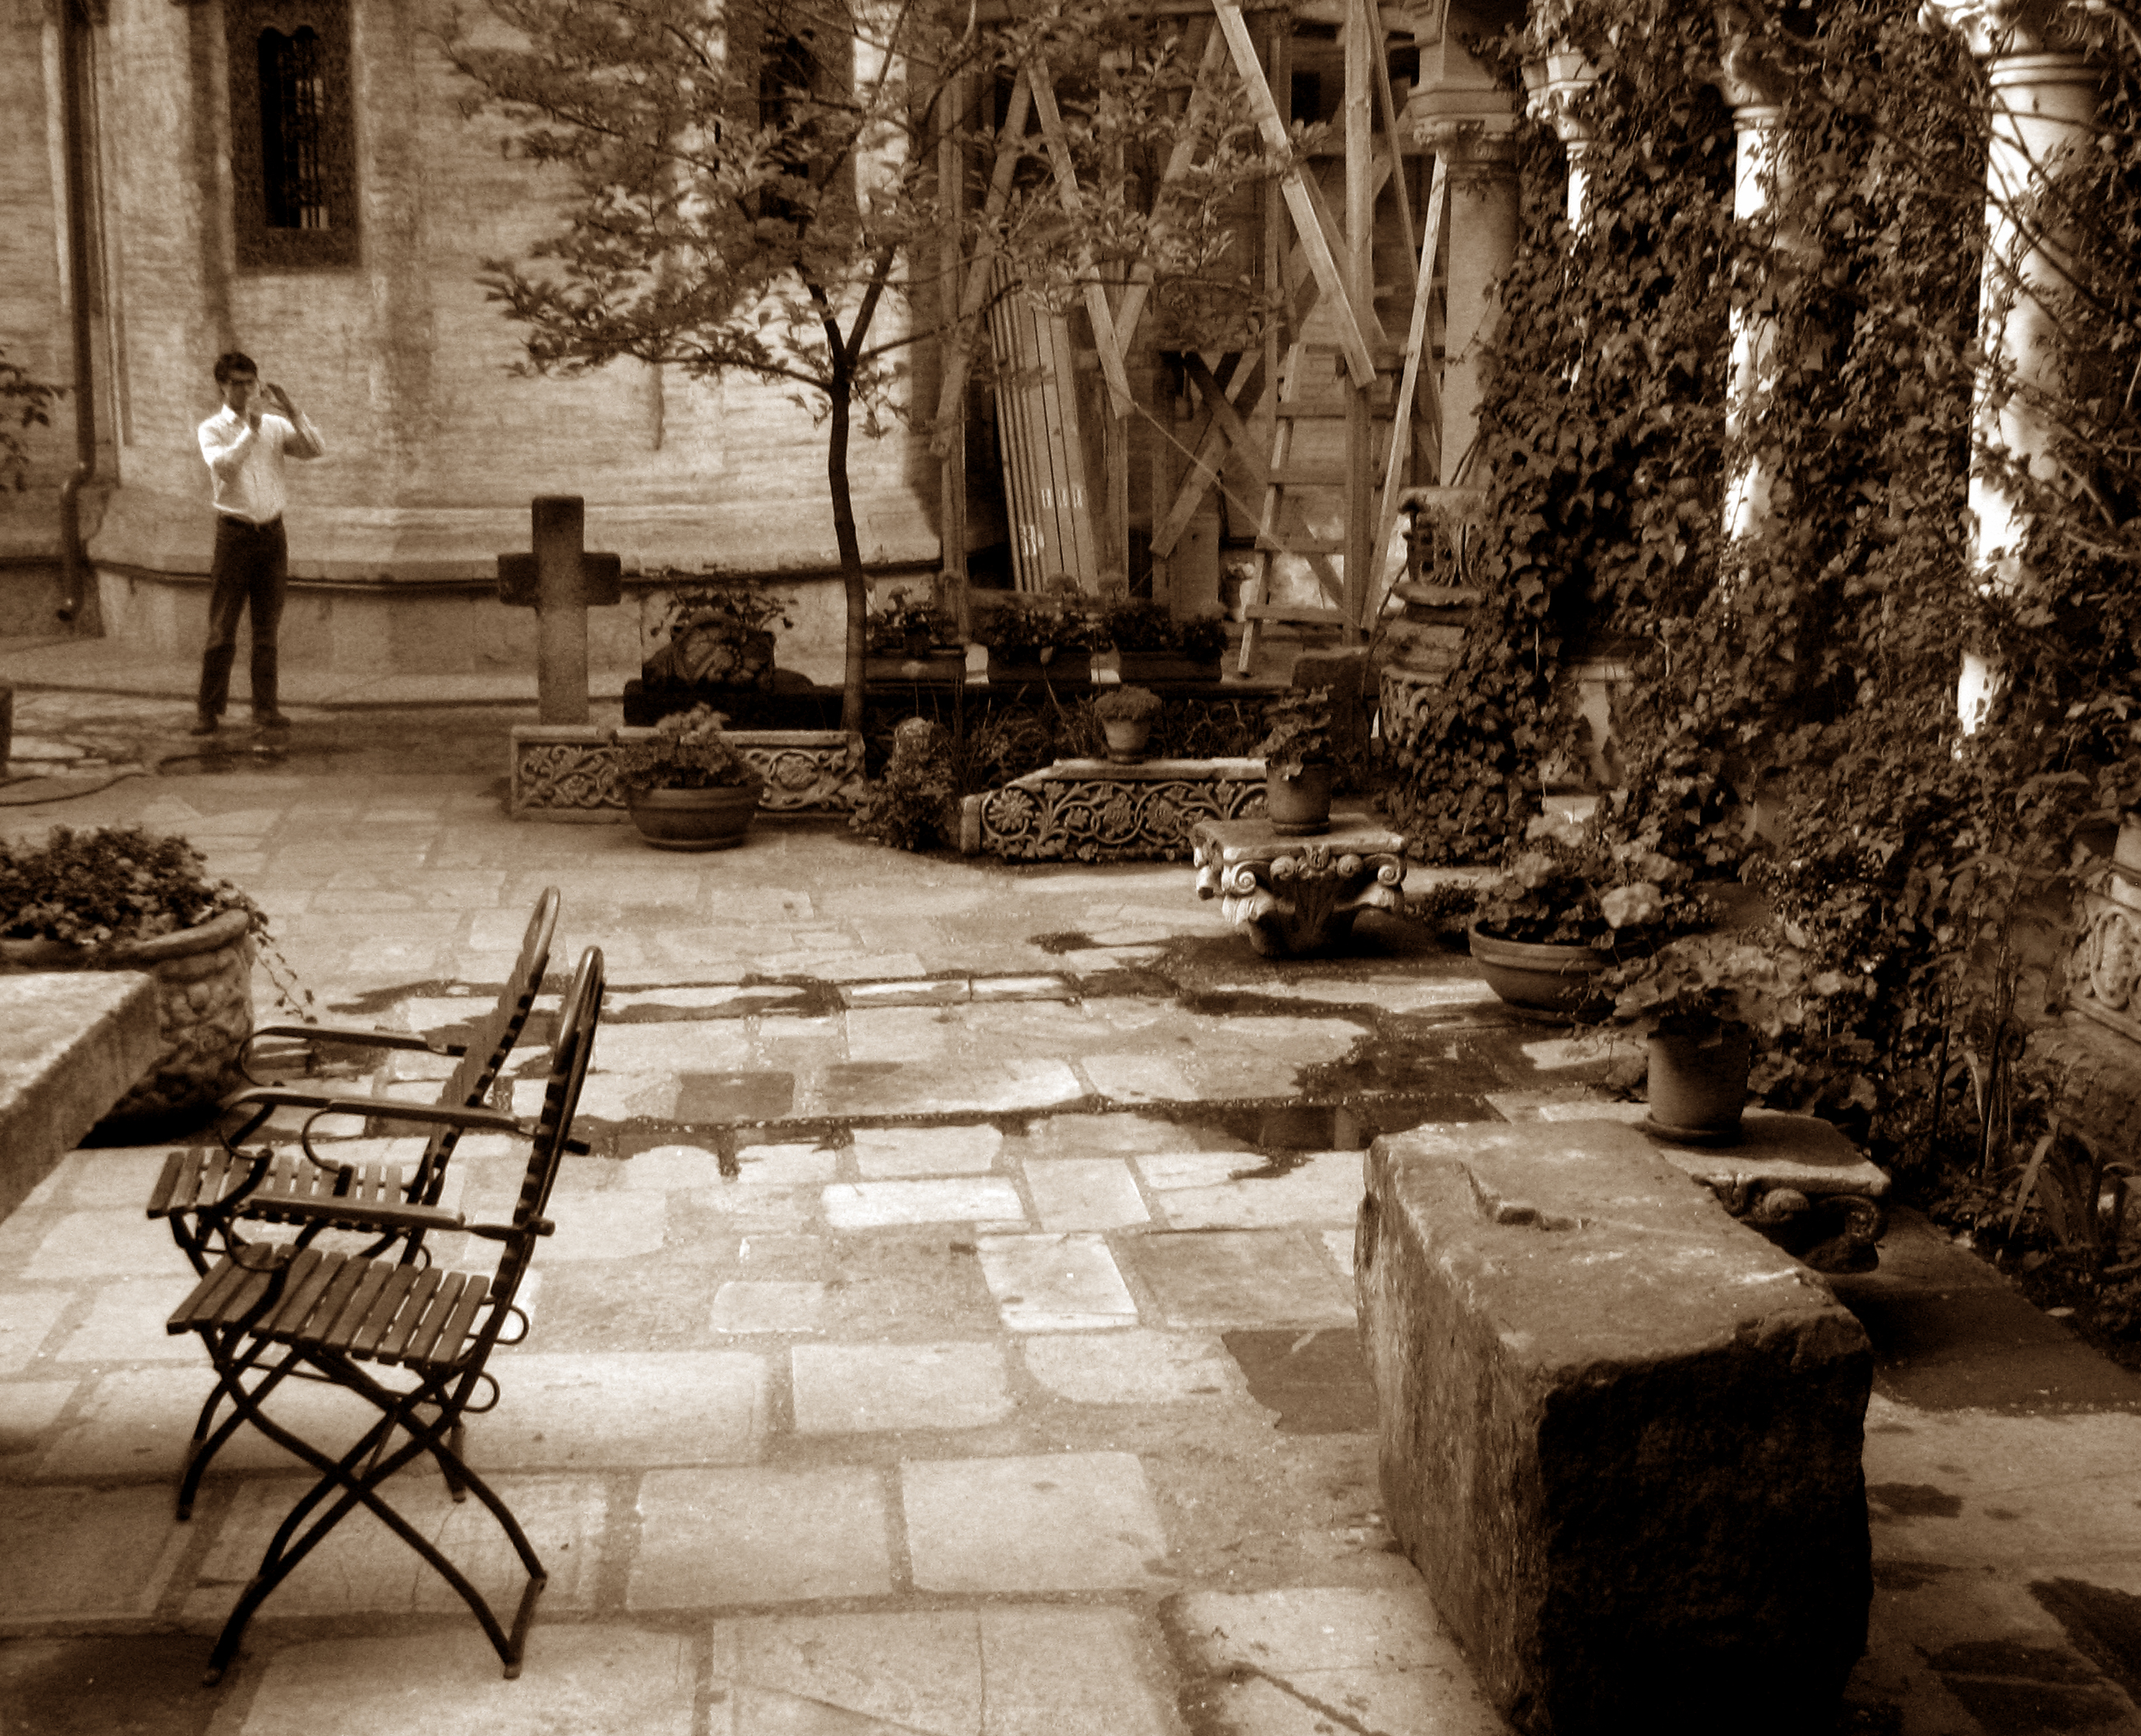
tree, architecture, wood, street, photography, building, wall, photo, europe, religion, church, exterior, monochrome, christian, photos, religious, de, courtyard, temple, monastery, churches, photograph, iglesia, eglise, fotografie, history, christianity, romana, image, orthodox, eastern, romania, bukarest, bucharest, rumania, roumanie, convent, bor, chiesa, biserica, arhitectura, orthodoxy, romanian, ortodoxa, manastirea, manastire, ortodoxia, ortodoxie, ecclesiastical, bisericeasc, cladire, edificiu, bucuresti, curte, centrulvechi, lipscani, stavro, stavropoleos, brancovenesc, 1724, bucarest, rumana, ordoxa, cre tinism, cre tin, urban area, ancient history